Neverwinter Nights 2: Storm of Zehir

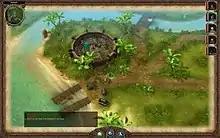
"Storm of Zehir"'s overland map. The player's party is visible in the center of the screen, outside of Samargol.

The map's first prototype was inspired by the map seen in the "Indiana Jones" films. It behaved similarly to normal gameplay, and Obsidian decided to revamp it to create a "more dynamic and reactive interstitial space". Characters would be able to avoid monsters by having a high enough Survival skill and could find hidden items and locations with high Search skills. Groups of adventuring NPCs could be observed and interacted with by players, including helping them fight aggressive monsters. Trade caravans created within the game's economic subplot are visible and the player can actively protect their own investments. The overland map feature was created with the modding community in mind, and players using the "Neverwinter Nights 2" toolset can modify the map's options on an individual basis.